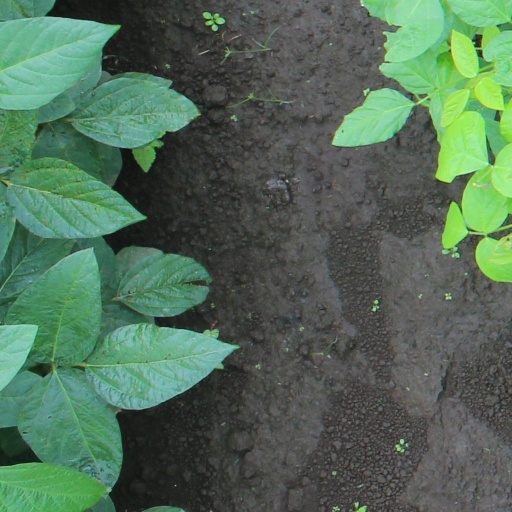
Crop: soybean